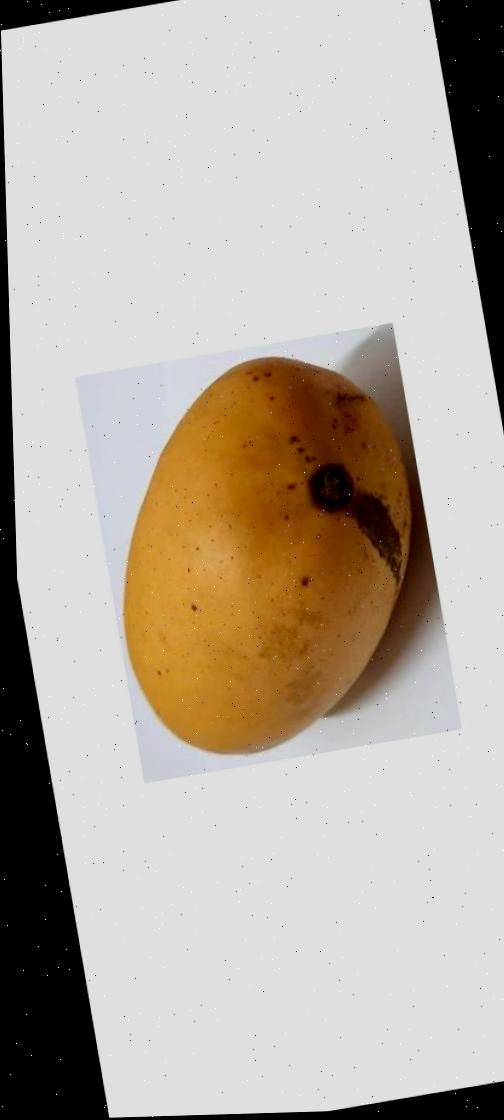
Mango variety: Katimon